Germ tube

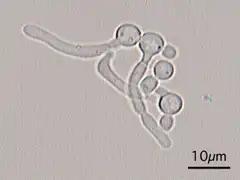
Germ tubes of "Candida albicans"

A germ tube is an outgrowth produced by spores of spore-releasing fungi during germination.